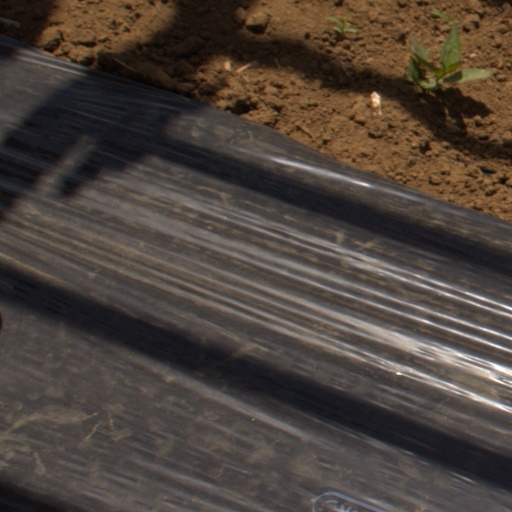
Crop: Jerusalem artichoke